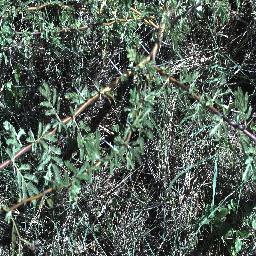
Label: prickly_acacia